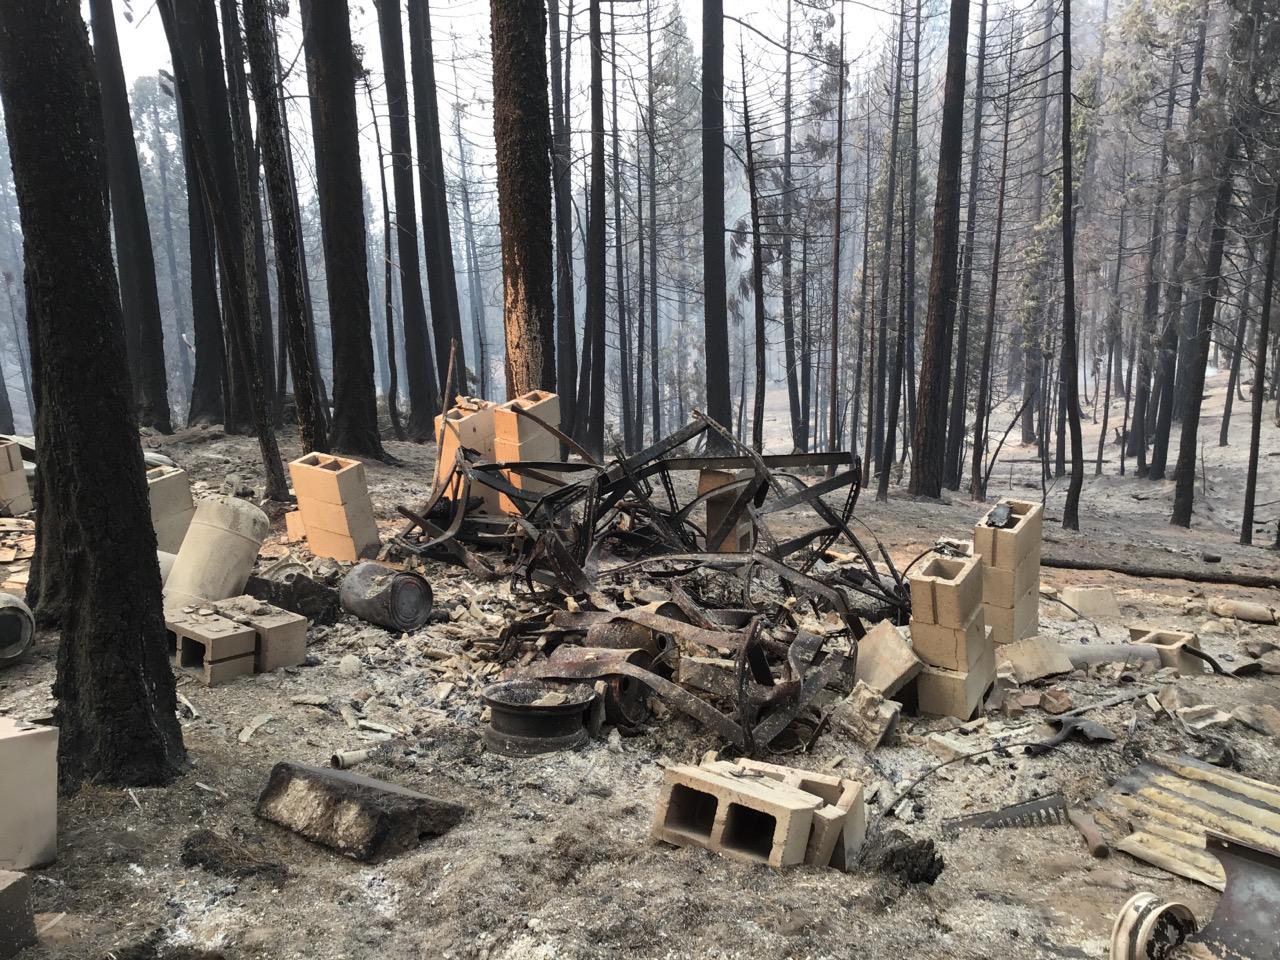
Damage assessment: destroyed